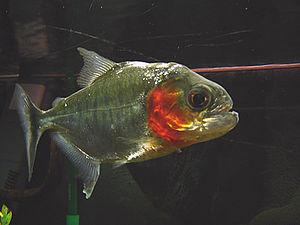
Le terme Piranha est un nom ambigu qui désigne plusieurs espèces de poissons d'eau douce vivant dans les rivières d'Amérique du Sud. Les piranhas font partie de la famille des Characidae, sous-famille des Serrasalminae.
Serrasalmus est un genre de poissons téléostéens de la famille des Serrasalmidae et de l'ordre des Characiformes. Le genre Serrasalmus regroupe certaines espèces de piranha. Ce sont des prédateurs ayant, entre autres caractéristiques, des dents aigües. Leur corps est rhomboïde. L'espèce type est Salmo rhombeus Linnaeus, 1766 synonyme Serrasalmus rhombeus.